National Prison Rape Elimination Commission

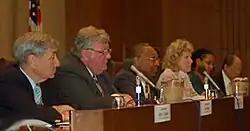
NPREC commissioners during a public hearing.

The National Prison Rape Elimination Commission (NPREC) was a U.S. bipartisan panel established by the 2003 Prison Rape Elimination Act. The commission was charged with studying sexual assaults in U.S. jails and prisons and presenting a report based on its findings.